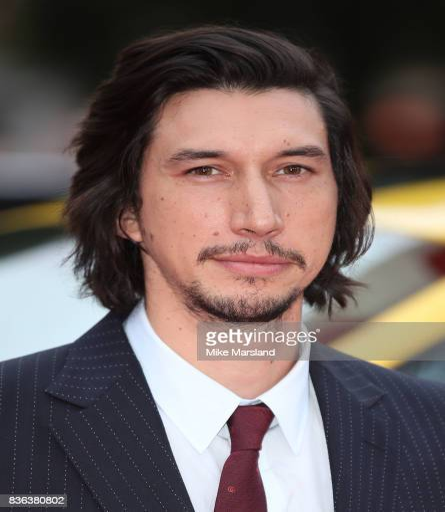
actor arriving at the premiere held